E231 series

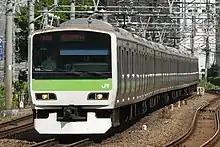
A Yamanote Line 11-car set in August 2018

In October 2014, former Yamanote Line set 520 was released from overhaul as a ten-car set, numbered A520, allocated to Mitaka Depot, and finished in the yellow Chūō–Sōbu Line livery. It entered revenue service on the Chūō–Sōbu Line from 1 December 2014. A second set, former Yamanote Line set 540 was converted to a ten-car set for use on the Chūō–Sōbu Line in May 2016, renumbered A540. Between 2017 and 2020, the remaining sets were transferred to the Chūō–Sōbu Line as the E235 series replaced them on the Yamanote Line. The SaHa E231-4600 cars were removed as the Chūō–Sōbu Line uses 10-car trains. As a result, 48 of the 52 surplus SaHa E231-4600 cars were updated to E235 series standards (and re-numbered SaHa E235-4600) and continue to be used on the Yamanote Line, while the remaining 4 cars were scrapped. The last set of E231-500 (Set 506) on the Yamanote Line finished service in January 2020 and was converted for service on the Chūō–Sōbu Line as set A506.